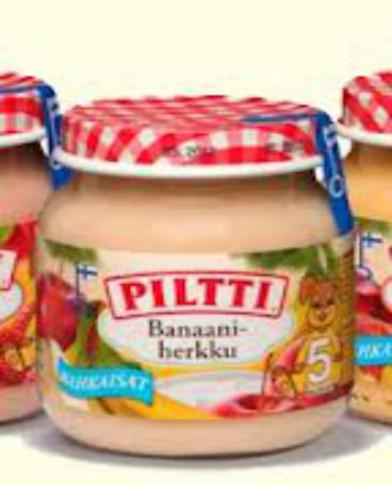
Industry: Food